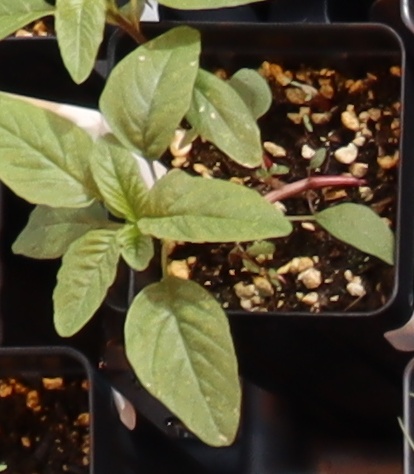
Label: Waterhemp